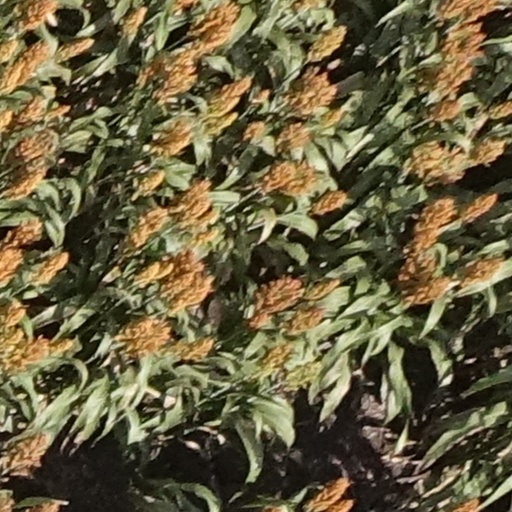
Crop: sorghum